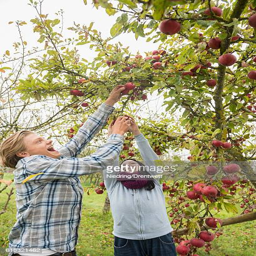
woman and man laughing and picking apples passionately from a tree in apple orchard